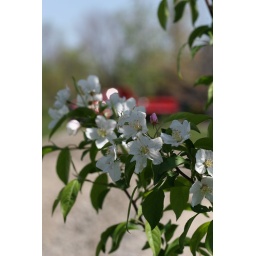
Crab apple tree in MayCrabapple tree in May